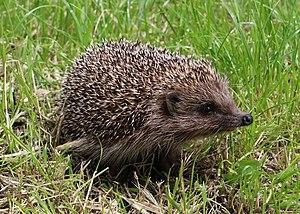
Le hérisson de Roumanie ou hérisson des Balkans est une espèce du genre des hérissons à petites oreilles. Avec le hérisson commun, c'est la seule espèce de hérisson d'Europe centrale encore en vie.